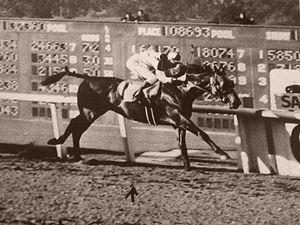
Seabiscuit est un cheval de course pur-sang américain. Il défraya la chronique au cours des années 1930, et son parcours hors du commun fit de lui une figure populaire auprès du public américain alors frappé par la Grande Dépression. De nombreux livres et films lui ont été consacrés, dont un film à succès, Pur Sang, la légende de Seabiscuit, nommé pour l'Oscar du meilleur film en 2003.